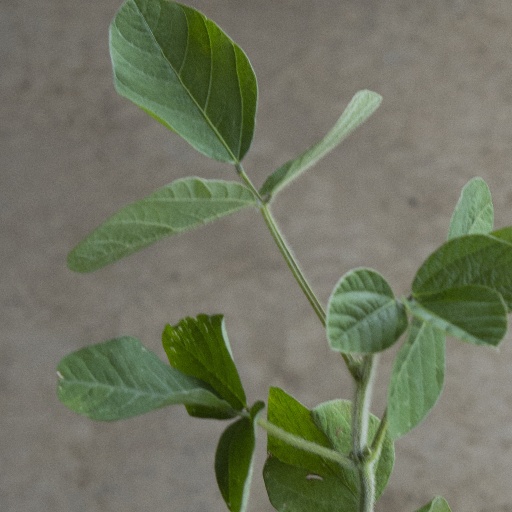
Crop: soybean